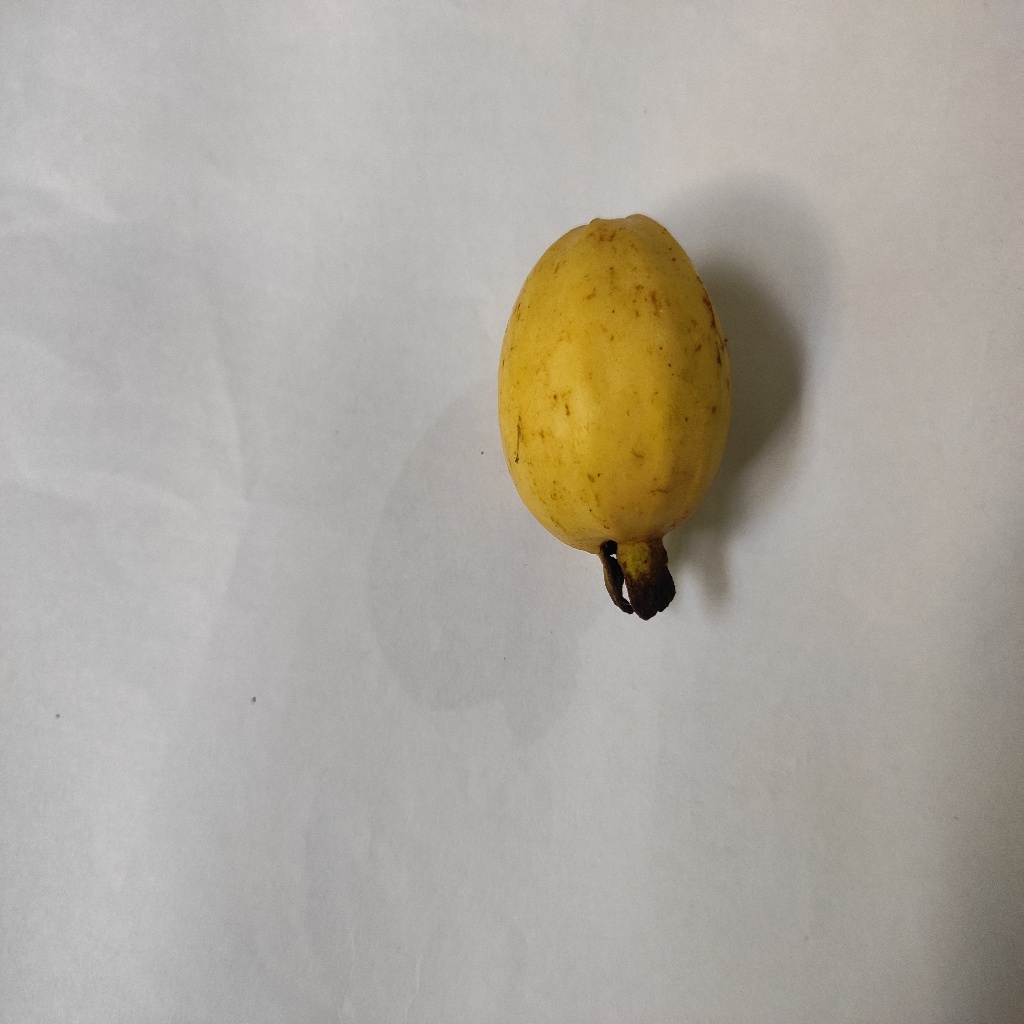
Crop: guava
Quality class: Class_A